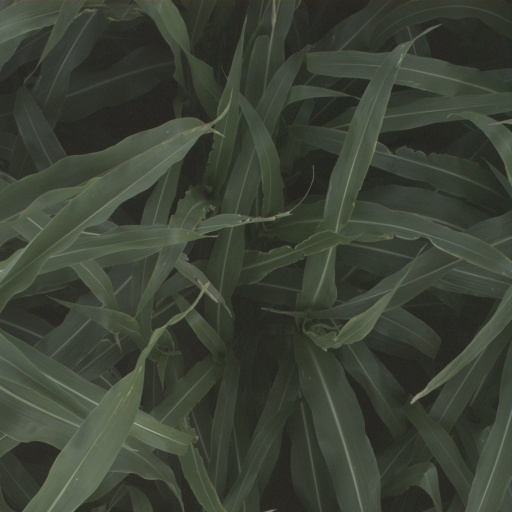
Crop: sorghum